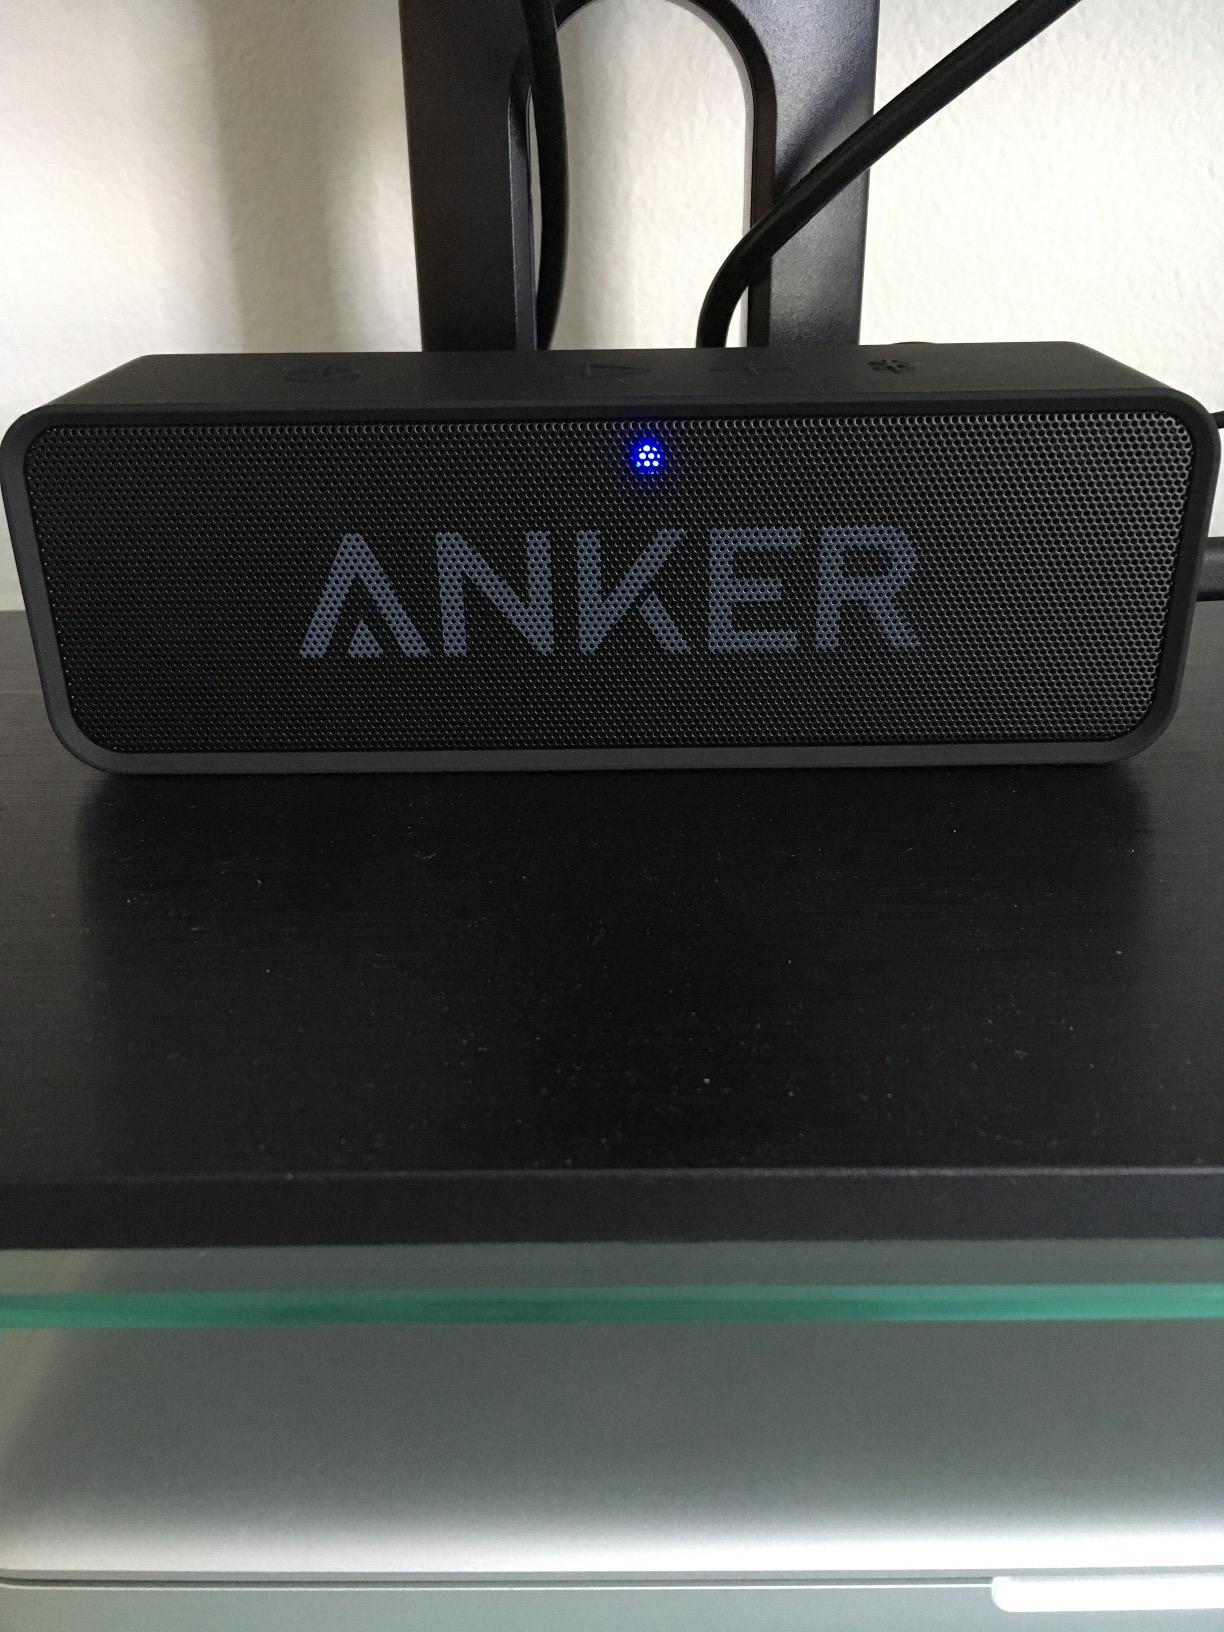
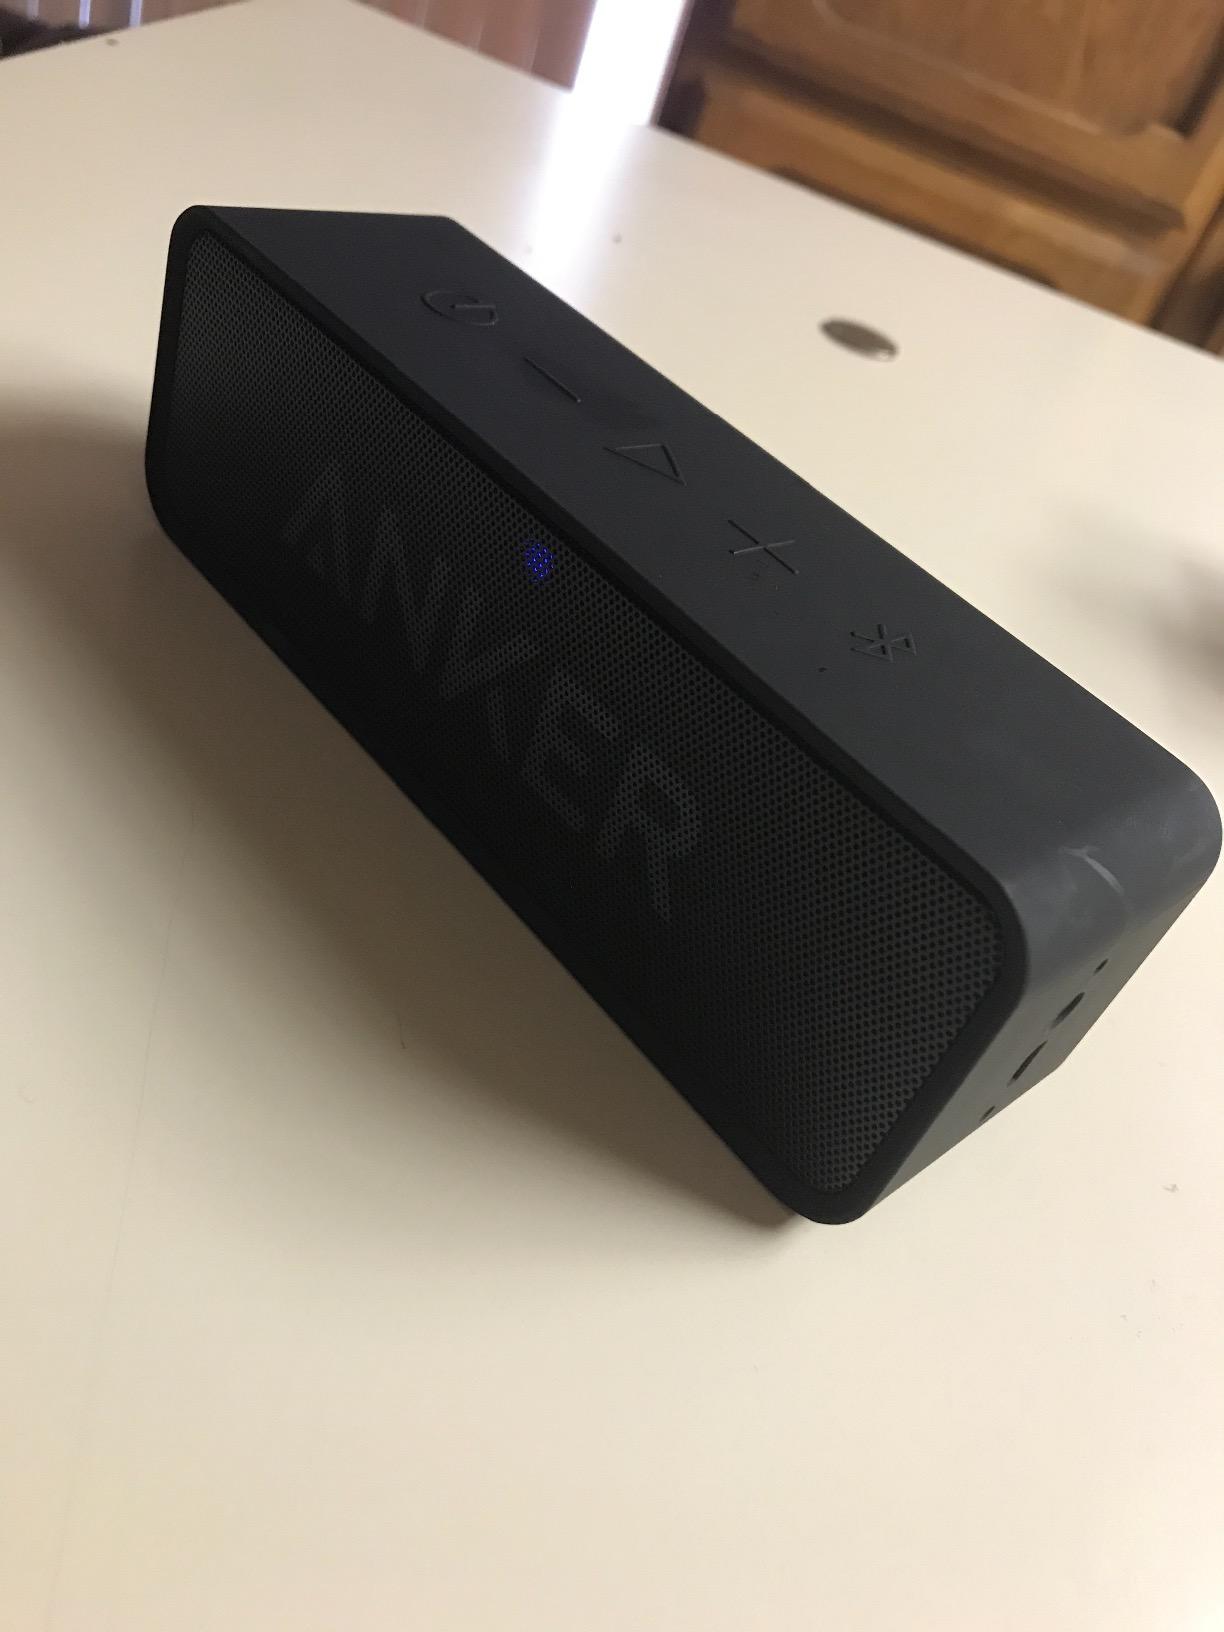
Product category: speaker
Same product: yes